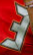
Number: 3